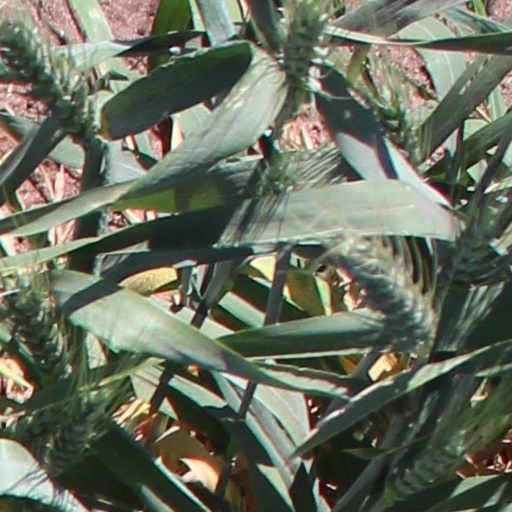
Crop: wheat